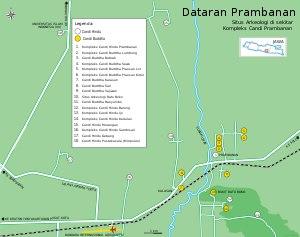
Il existe en Indonésie de nombreux sites archéologiques datant de la période classique indonésienne, qui va du Vᵉ au XVᵉ siècle apr. J.-C. Leur appellation officielle est candi, du nom de Candi ou Candika, qui est la forme démoniaque et destructrice de la déesse Shakti.